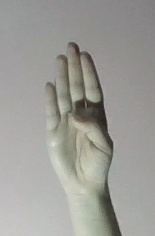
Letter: kaaf